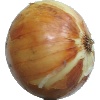
Label: Onion White 1